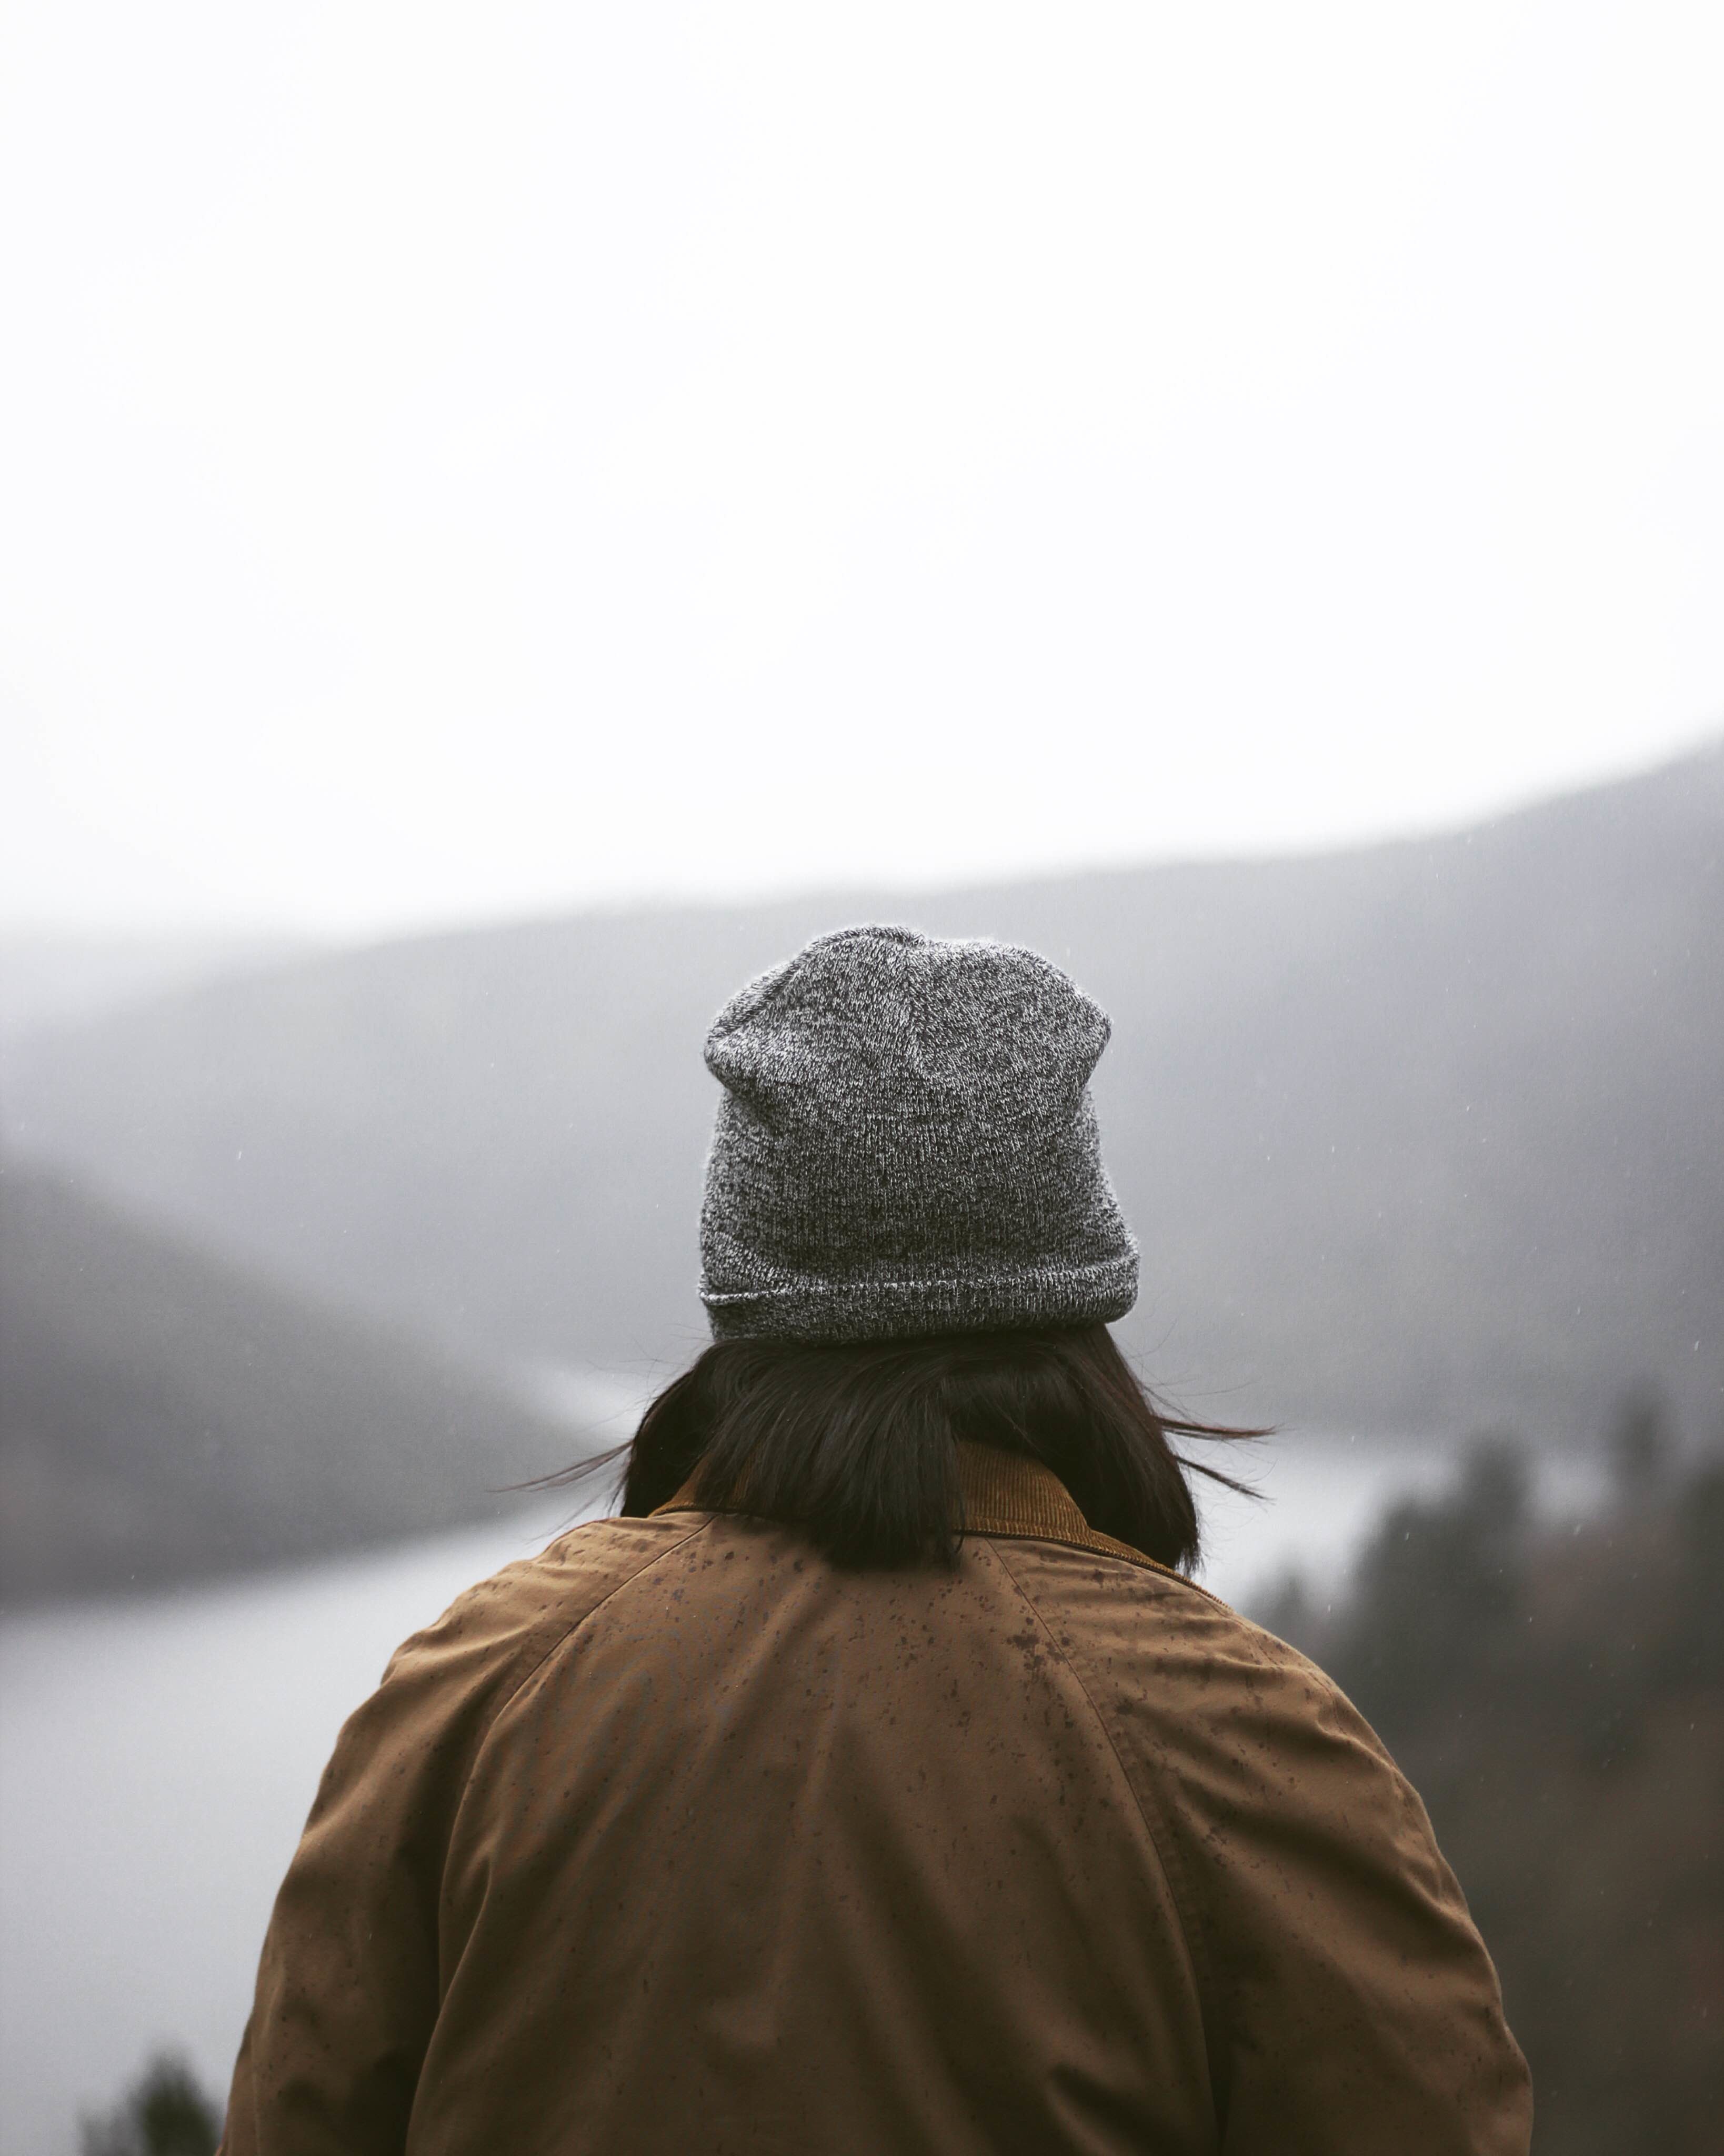
snow, winter, morning, weather, atmospheric phenomenon